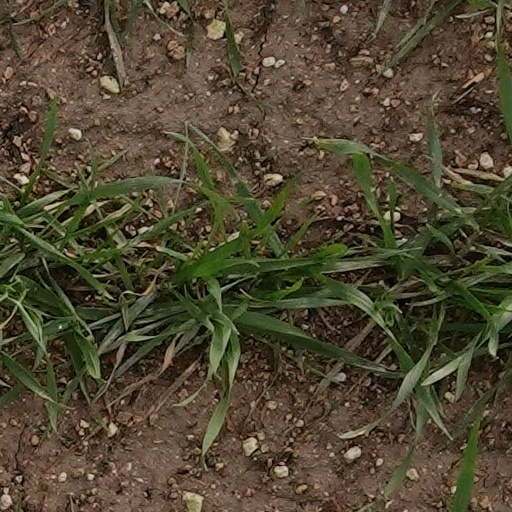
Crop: wheat